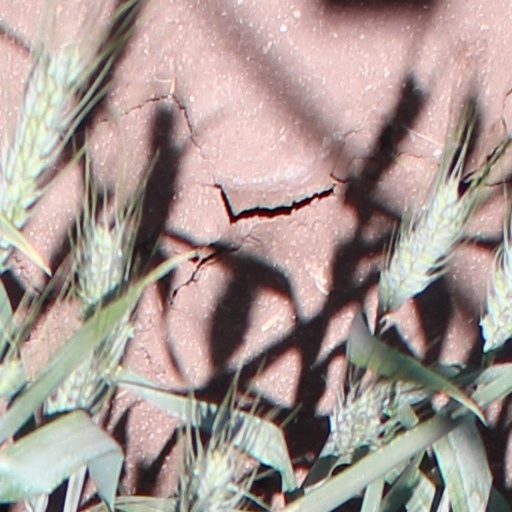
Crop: wheat